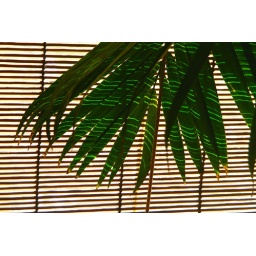
A view of my office window in the morning.  The light likes to play games and distract me...